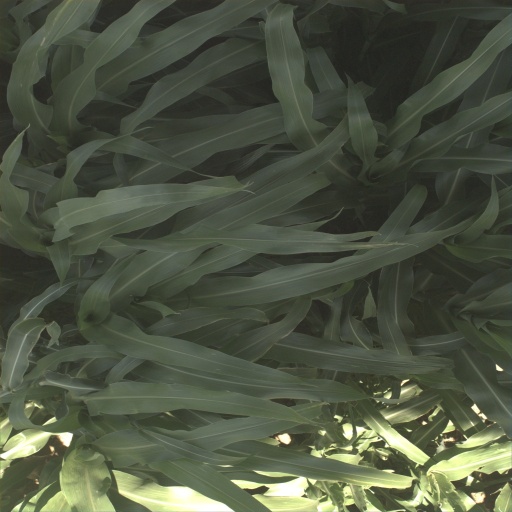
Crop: sorghum